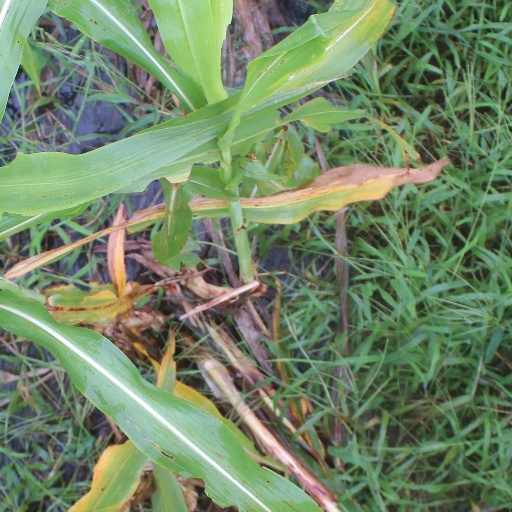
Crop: sorghum